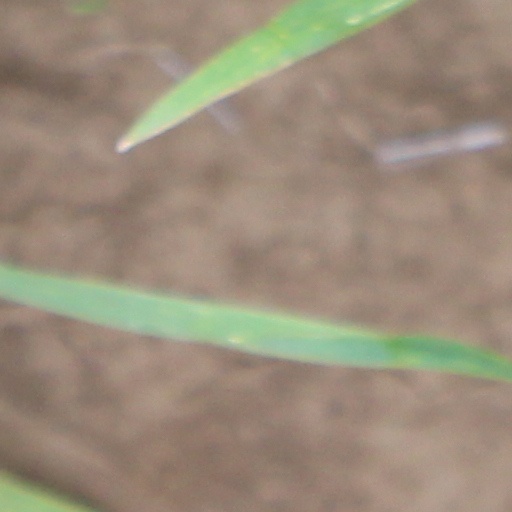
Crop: wheat